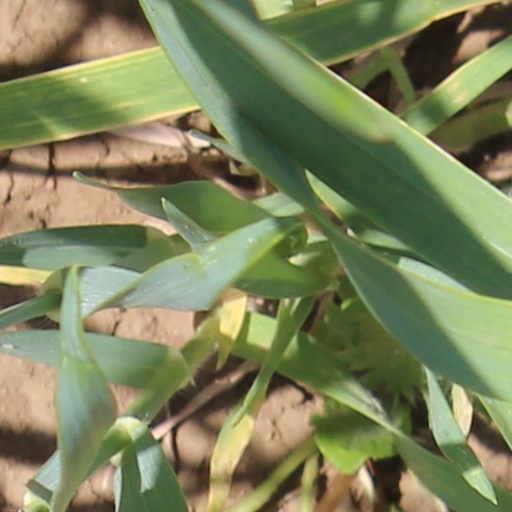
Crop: wheat